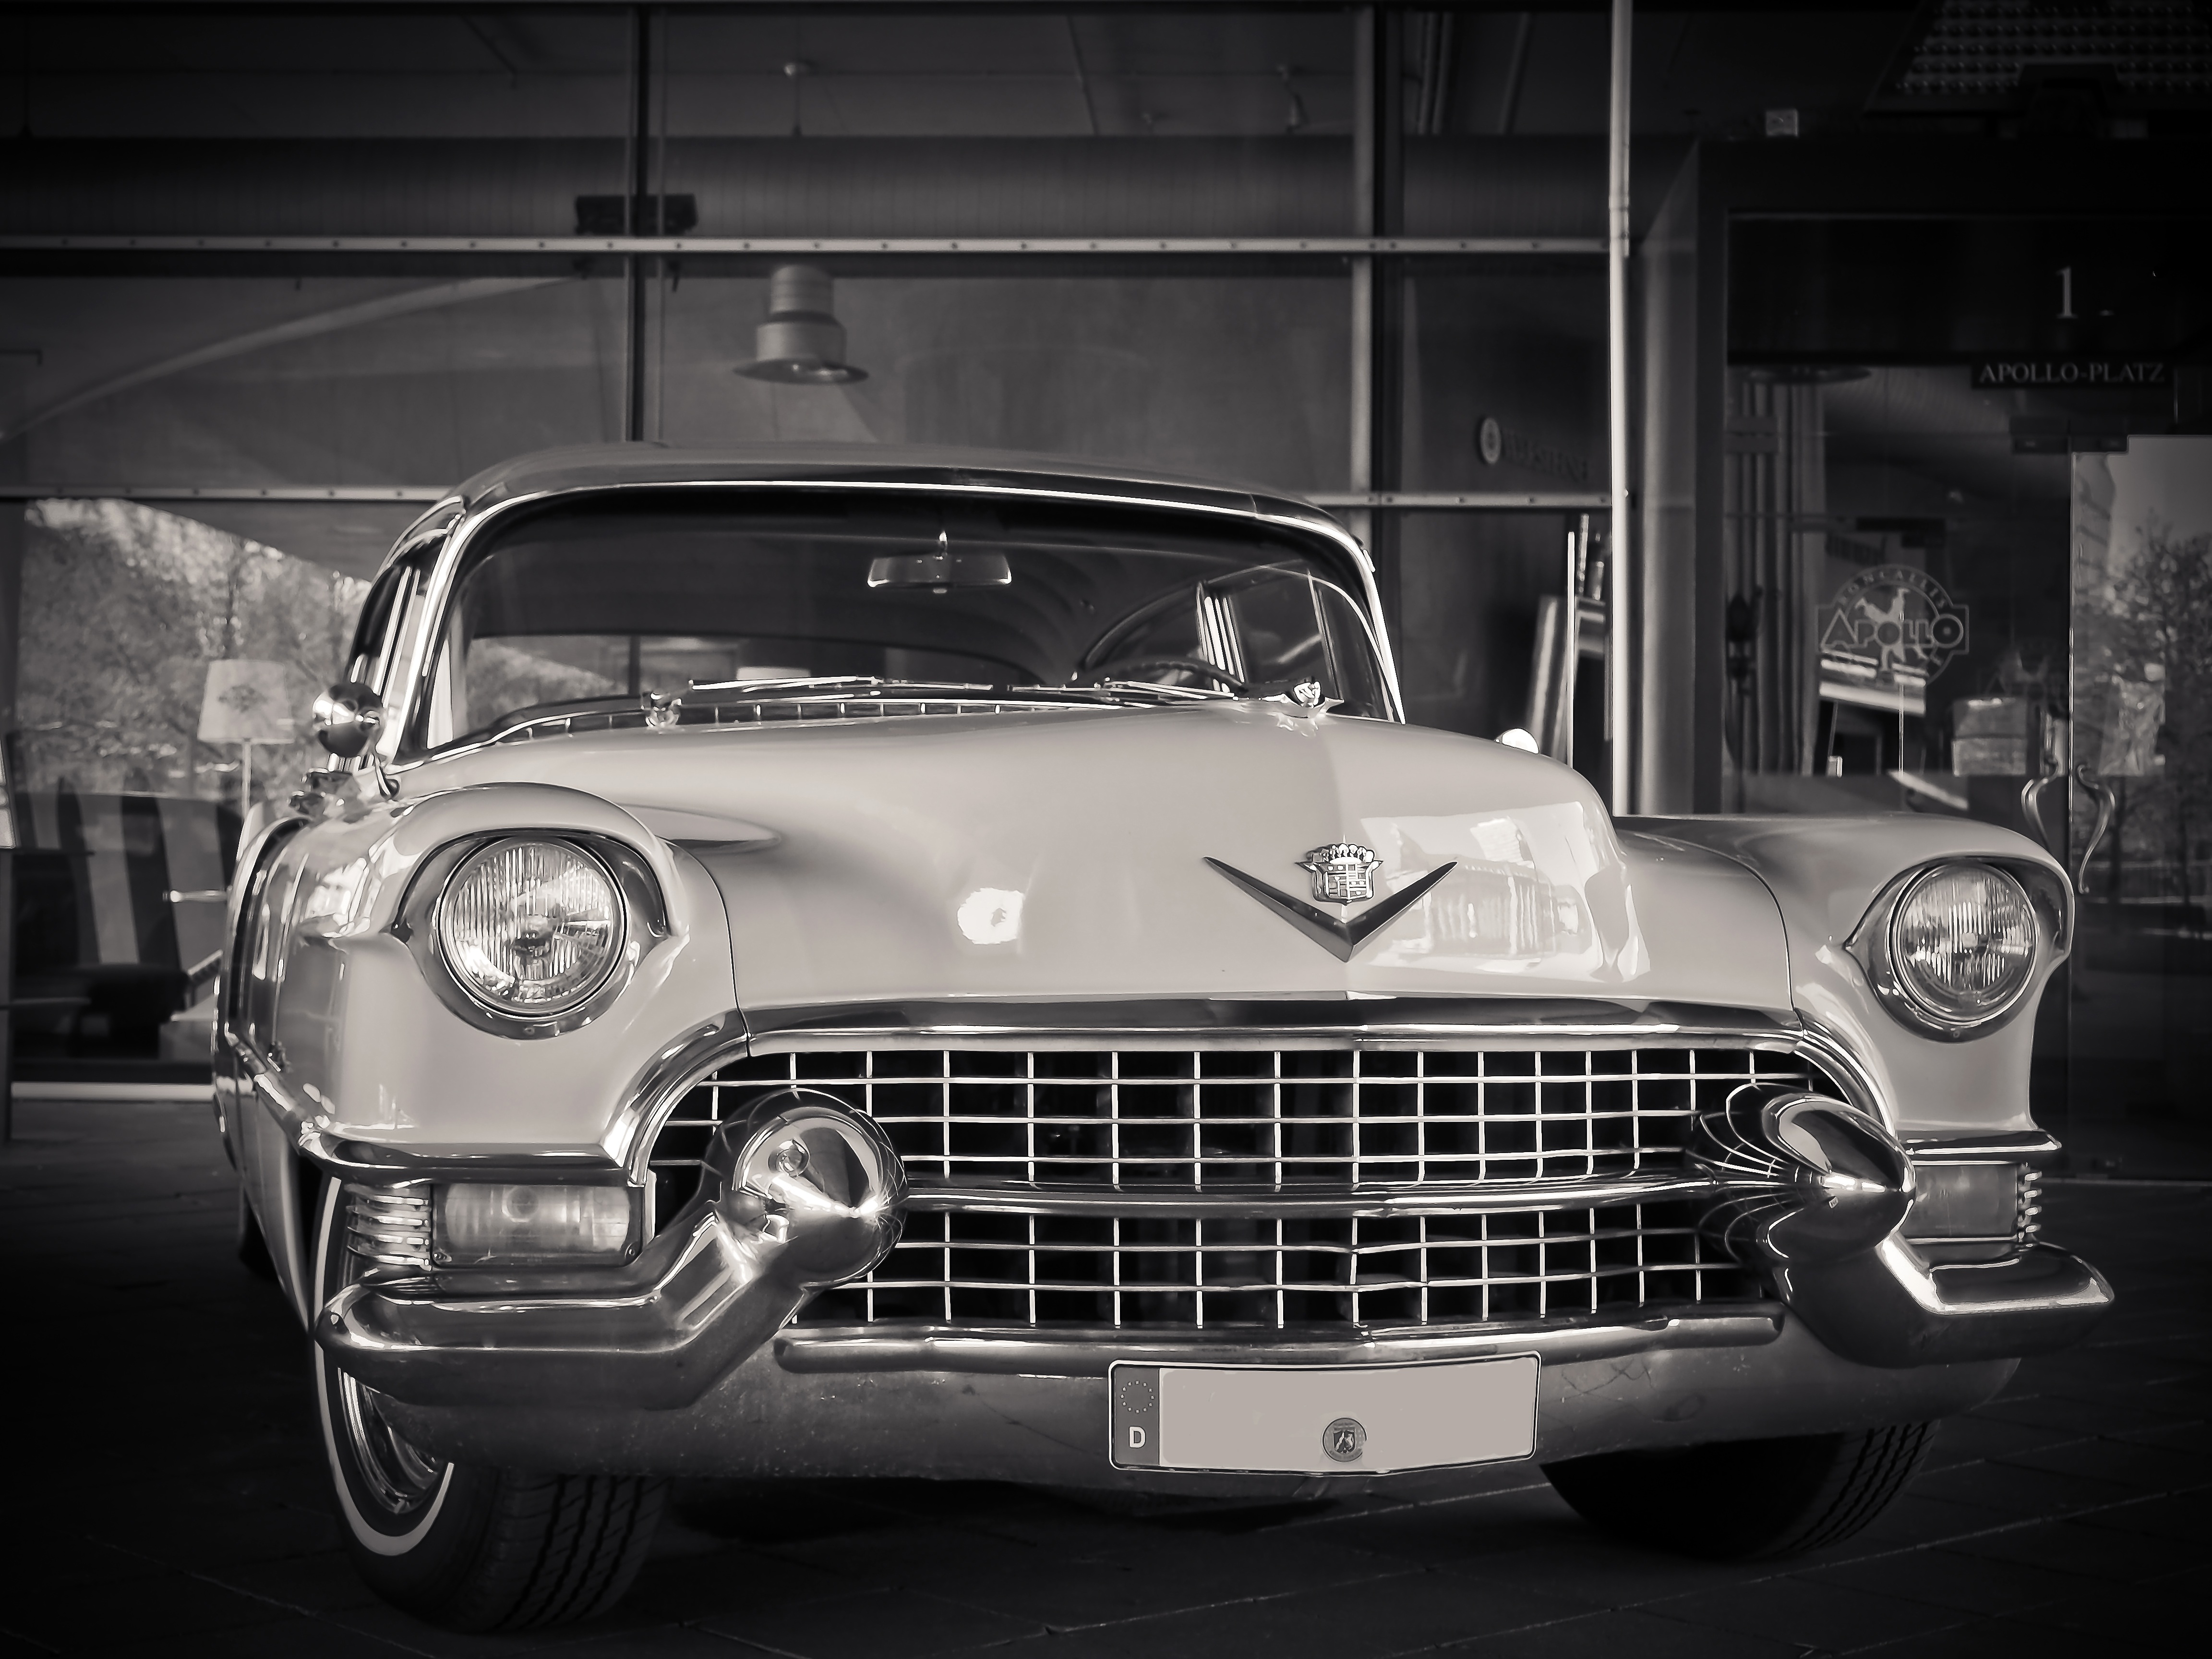
black and white, car, vintage, retro, old, vehicle, auto, nostalgia, old car, black white, spotlight, grille, automotive, motor vehicle, vintage car, muscle car, chrome, cars, oldtimer, classic, convertible, cadillac, v8, pkw, historically, cooler, antique car, land vehicle, black and white photography, automobile make, automotive exterior, automotive design, luxury vehicle, full size car